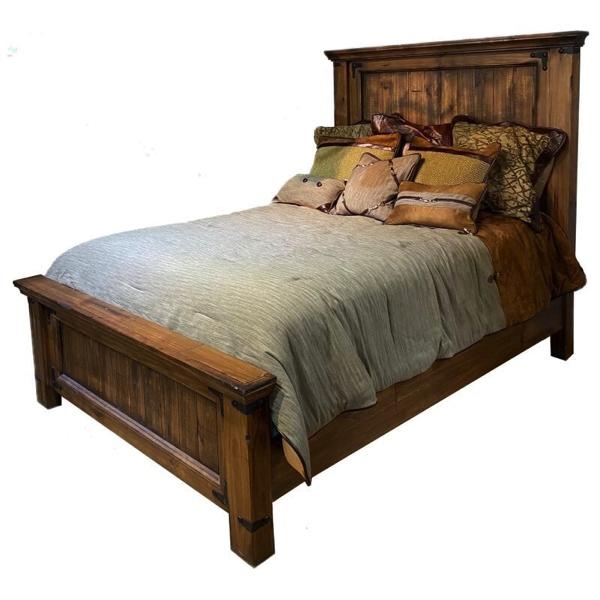
Tuscan Bed
TheåÊTuscan Bed is a part of a brand new line. It features a beautiful finish, iron hardware, and drawer glides. Pair it with the rest of our Tuscan Bedroom pieces to complete your room. Dimensions:åÊ Queen: 67 3/4"(W) x 90 1/4"(D) x 68"(H) King: 84"(W) x 90 1/4"(D) x 68"(H)åÊ åÊ SKU: NS-BEQS-190-OLT (QUEEN) åÊ åÊ åÊ åÊ NS-BEKS-190-OLT (KING) åÊ
Brand: Rustic Furniture Depot
Category: Furniture > Beds & Accessories > Beds & Bed Frames > Four Posters